GAU-8 Avenger

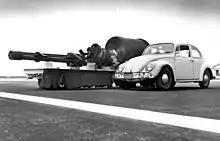
The GAU-8/A Avenger Gatling gun next to a Volkswagen Beetle. Removing an installed GAU-8 from an A-10 requires first installing a jack under the aircraft's tail to prevent it from tipping, as the cannon makes up most of the aircraft's forward weight.

Because the gun's recoil forces could push the entire plane off target during firing, the weapon is mounted laterally off-center, slightly to the port side of the fuselage centerline, with the active firing barrel lying directly on the aircraft's centerline. The firing barrel also lies just below the aircraft's center of gravity, being bore-sighted along a line 2 degrees below the aircraft's line of flight. This arrangement accurately centers the recoil forces, preventing changes in aircraft pitch or yaw when fired. This configuration also leaves space for the front landing gear, which is mounted slightly off-center on the starboard side of the nose.